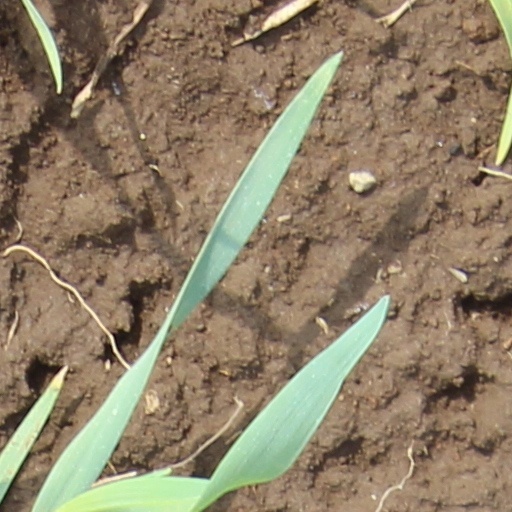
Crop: wheat